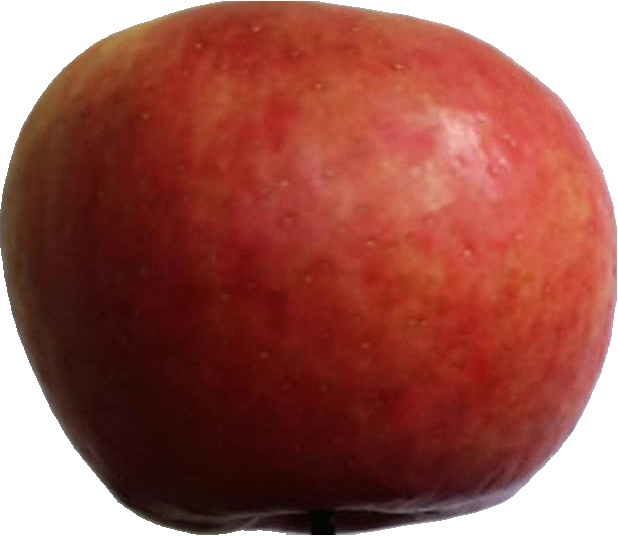
Label: apple_crimson_snow_1